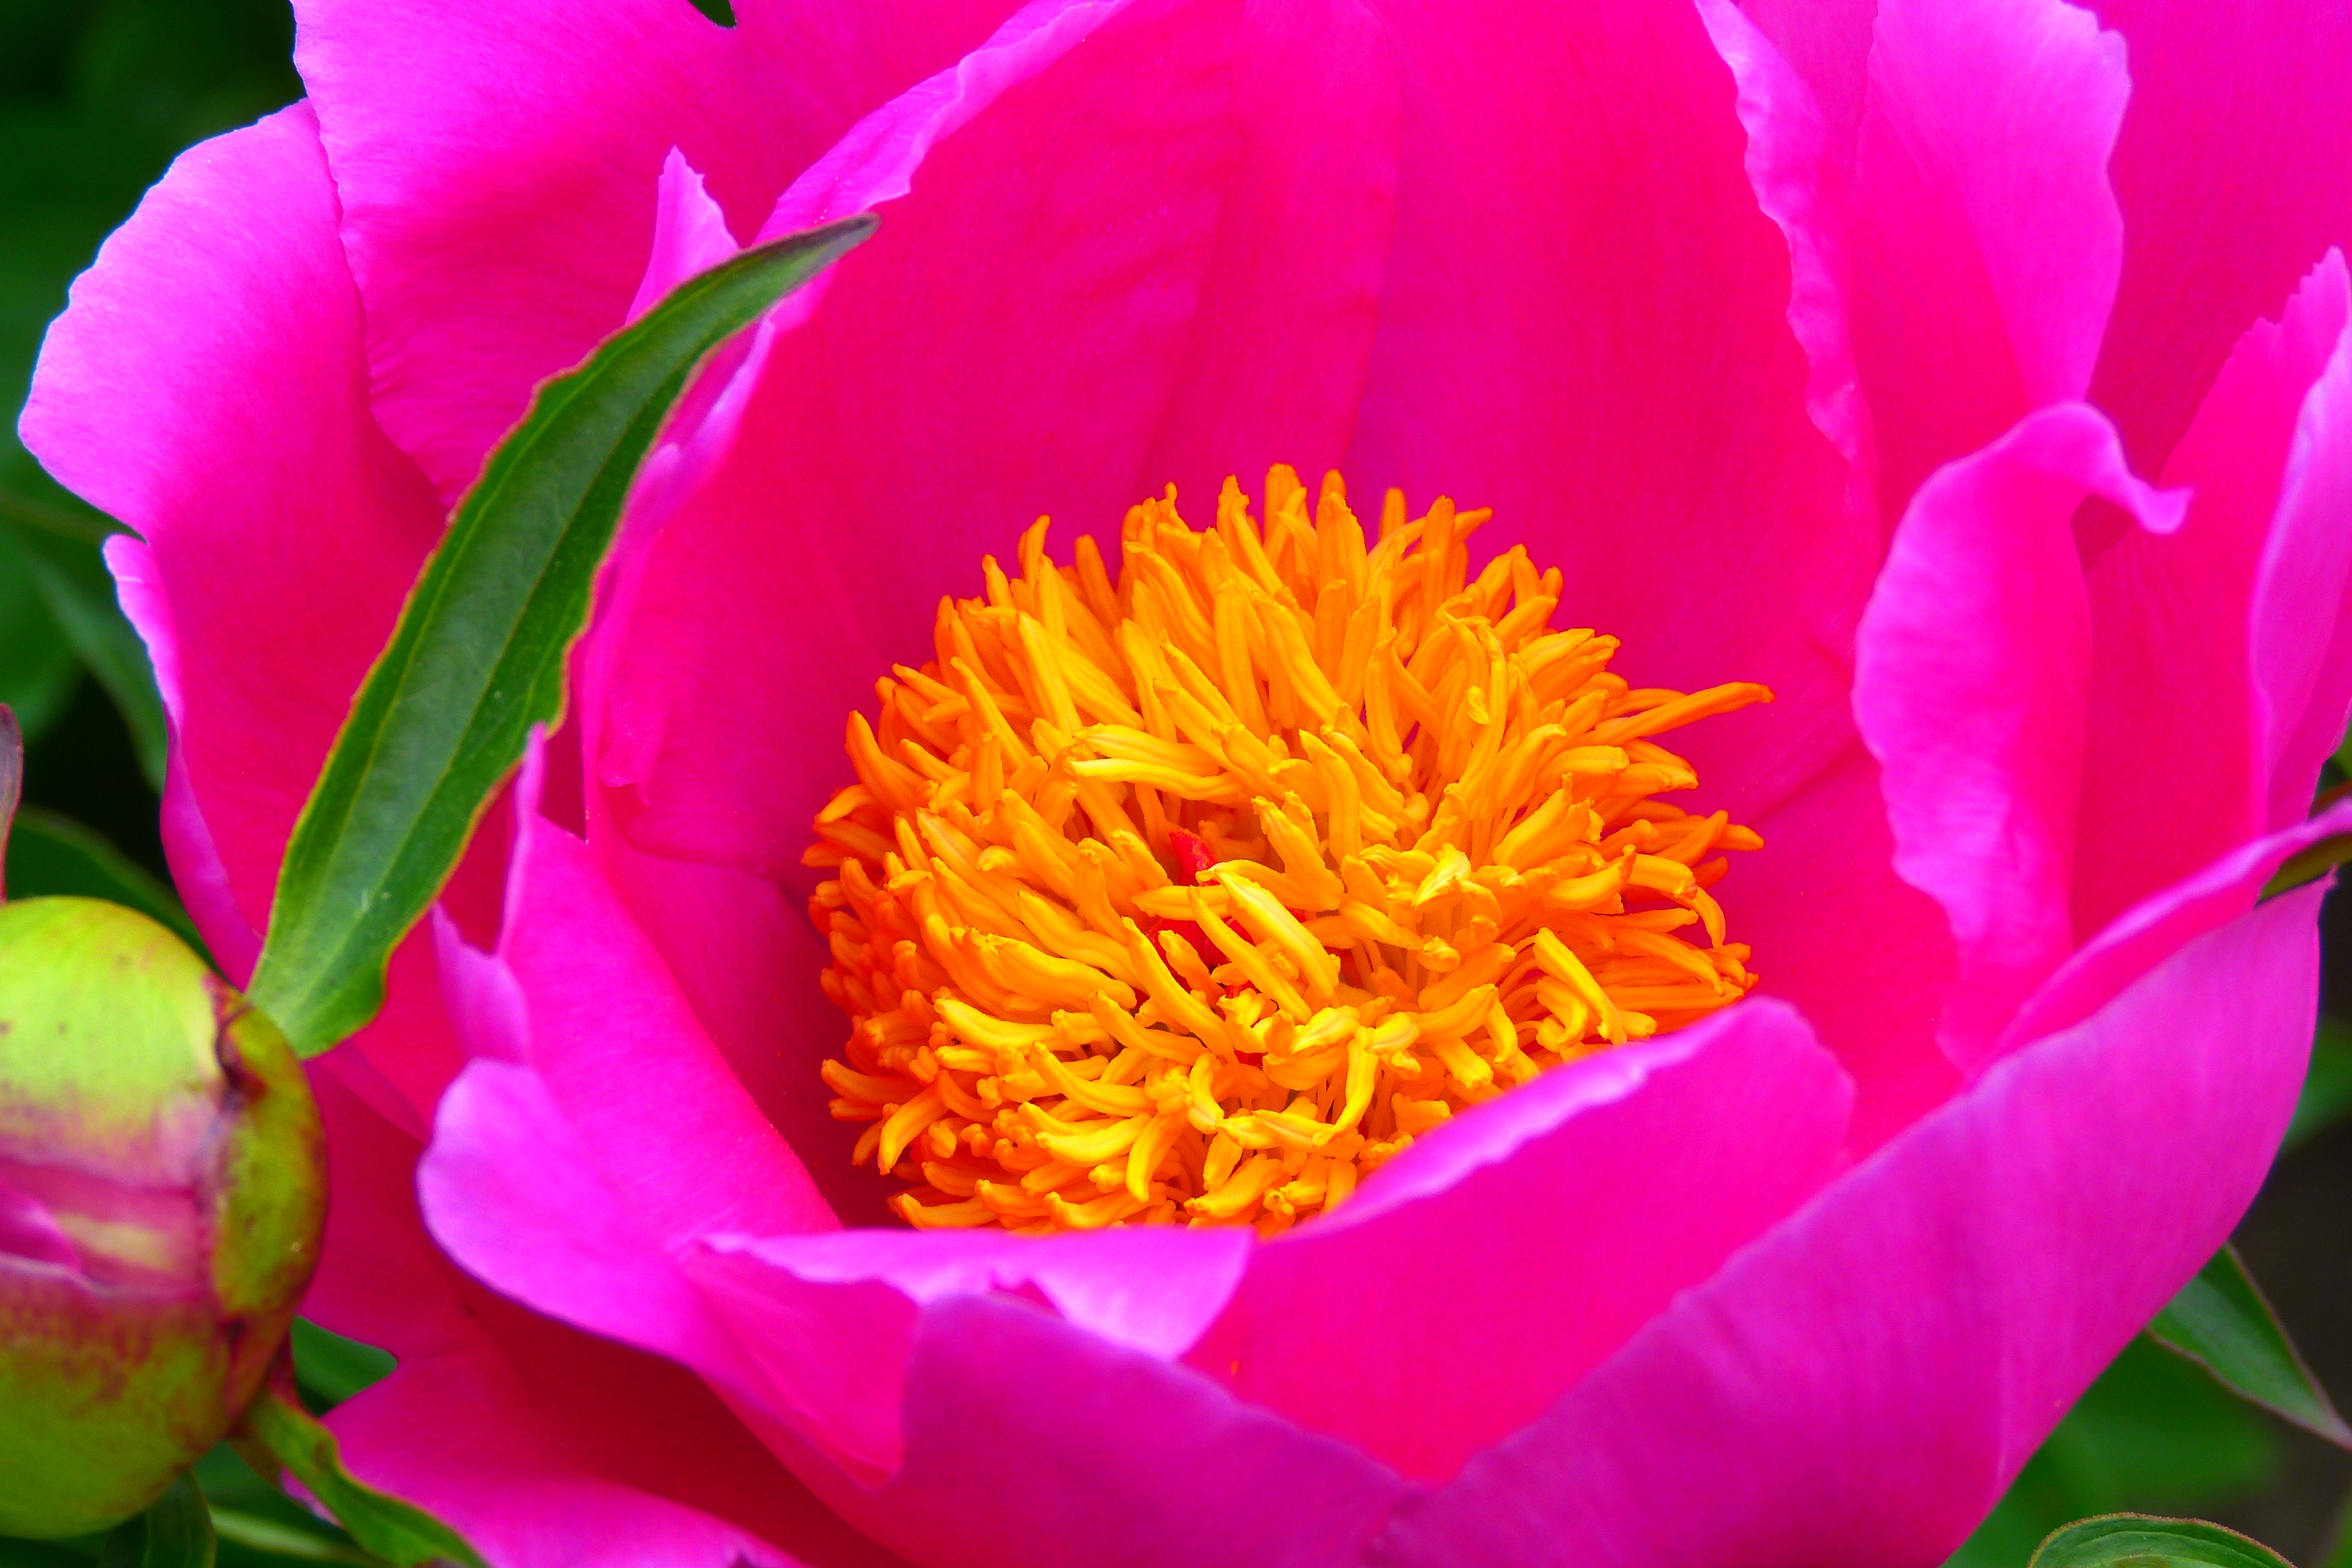
nature, blossom, plant, flower, petal, bloom, pink, flora, peony, macro photography, summer flowers, flowering plant, annual plant, land plant